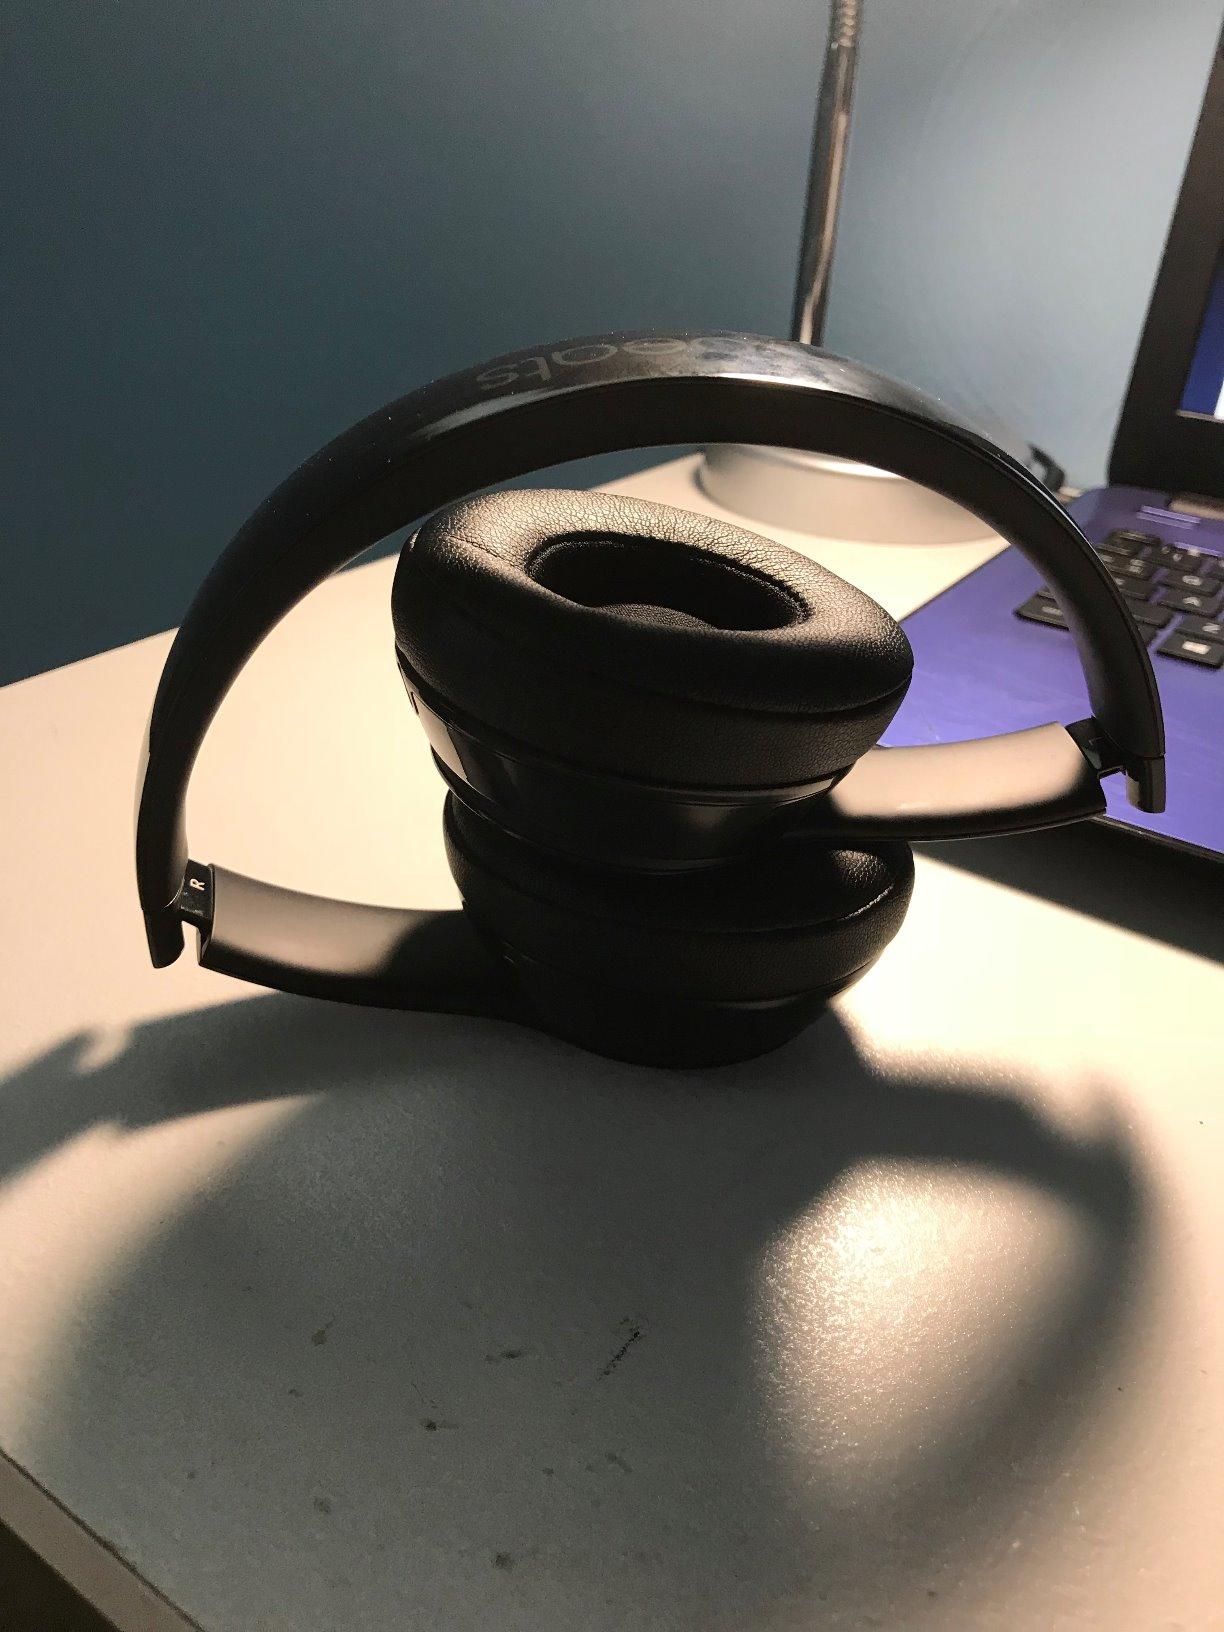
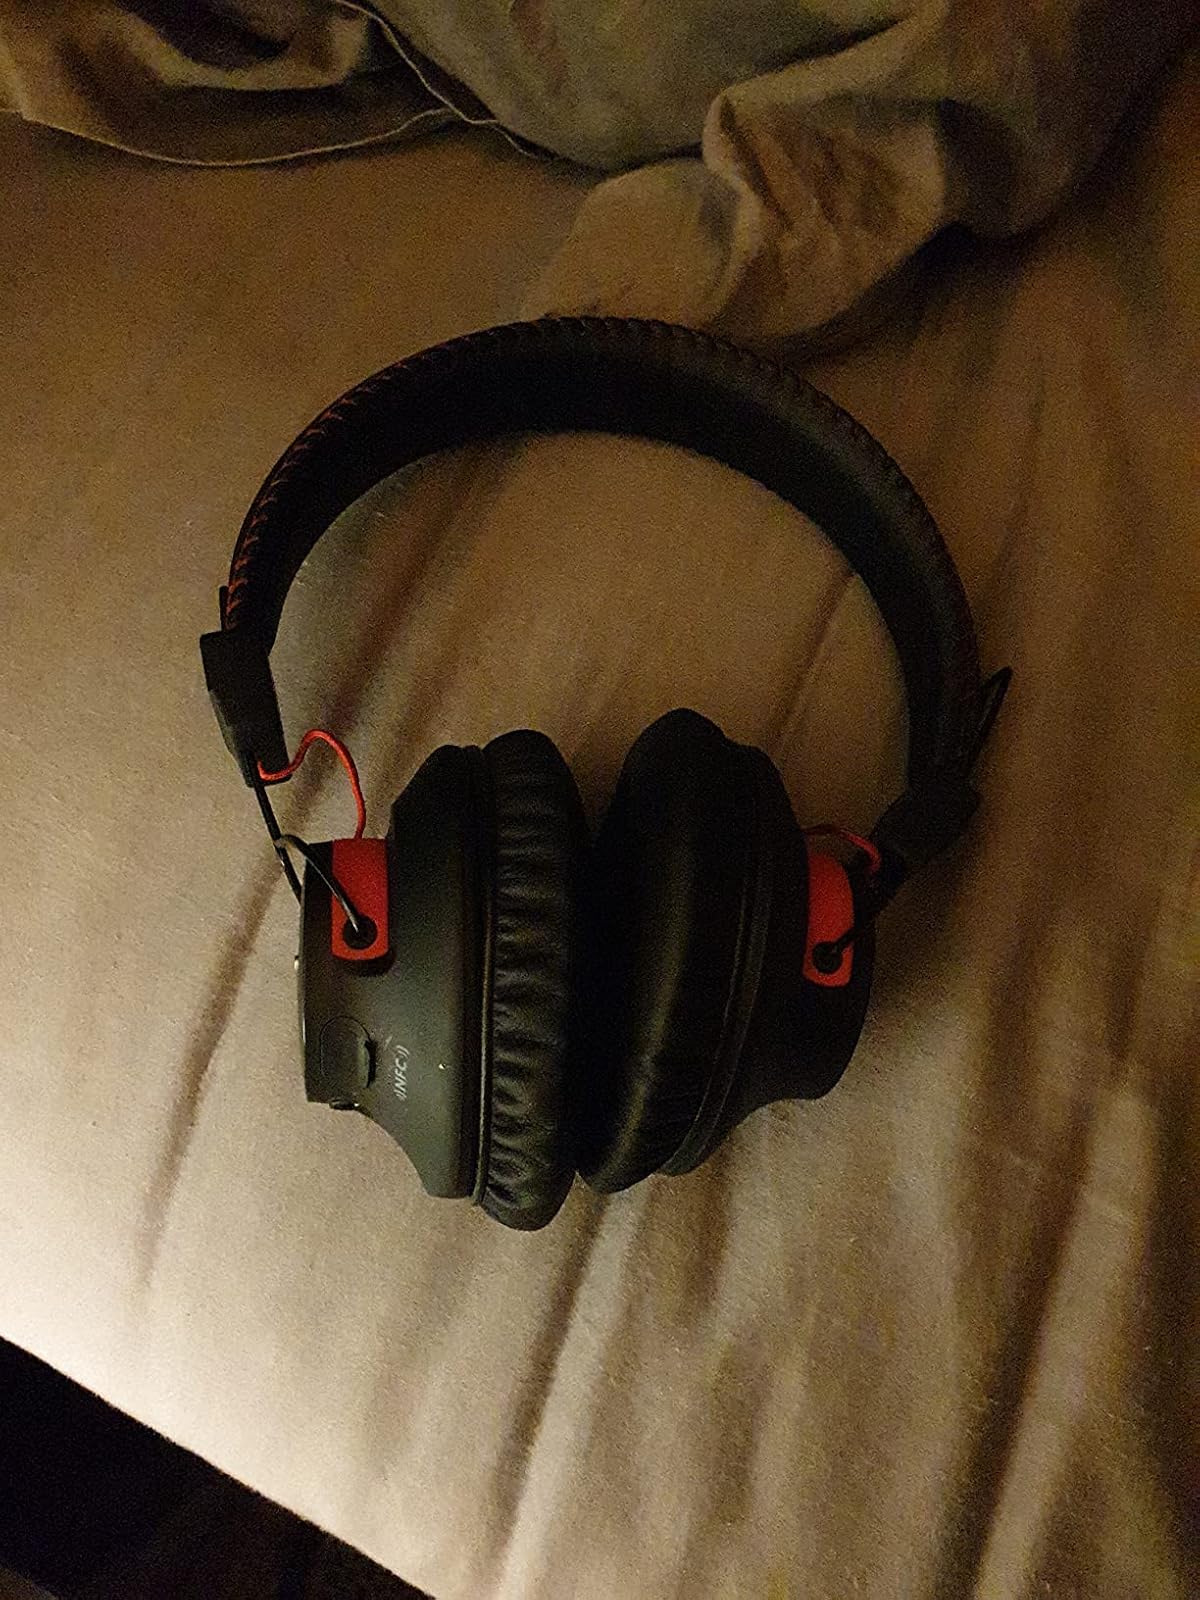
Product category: headphones
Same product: no